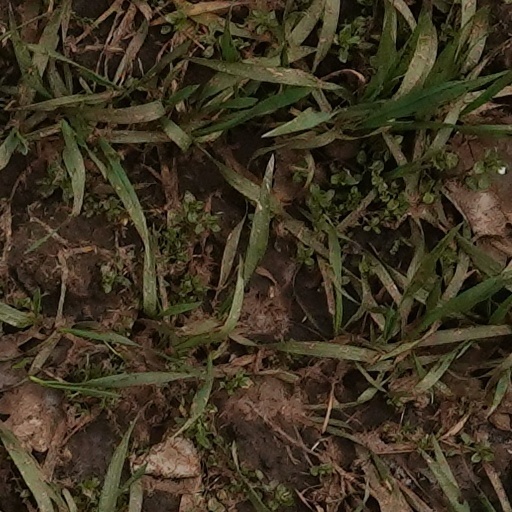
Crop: wheat